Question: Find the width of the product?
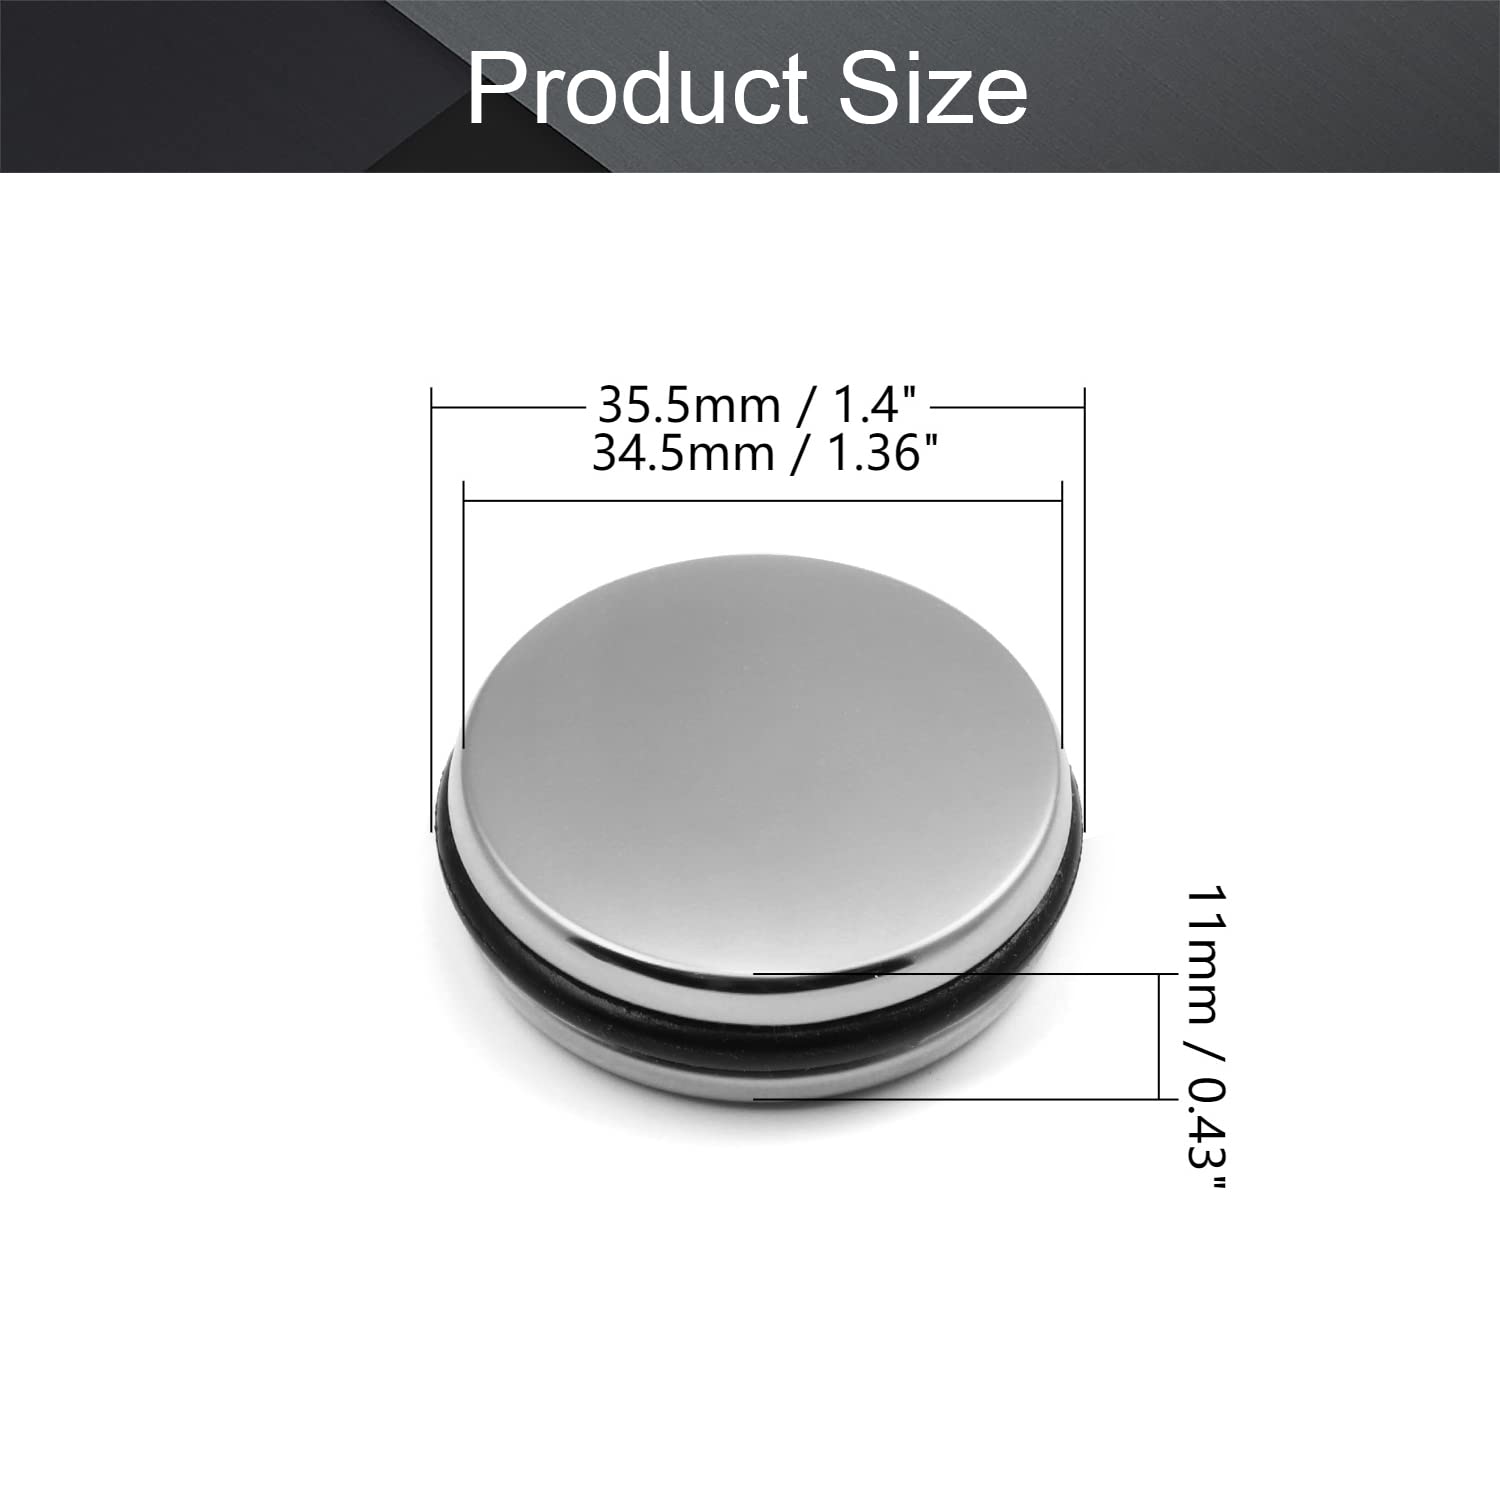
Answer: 1.4 inch